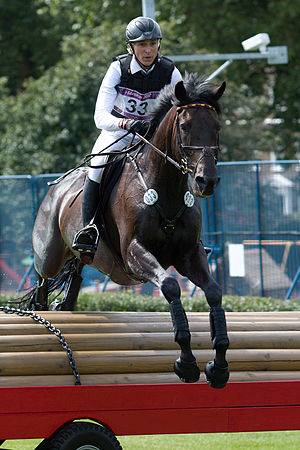
Ingrid Klimke
Ingrid Klimke er en tysk rytter som er specialiseret i terrænridning. Hun repræsenterede Tyskland ved Sommer-OL 2008 i Beijing og Sommer-OL 2012 i London, hvor hun vandt olympisk guld i holdkonkurrencen begge gange.